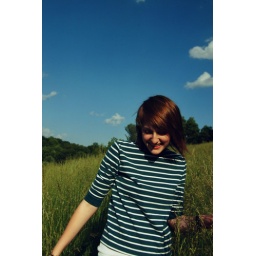
walking in the field